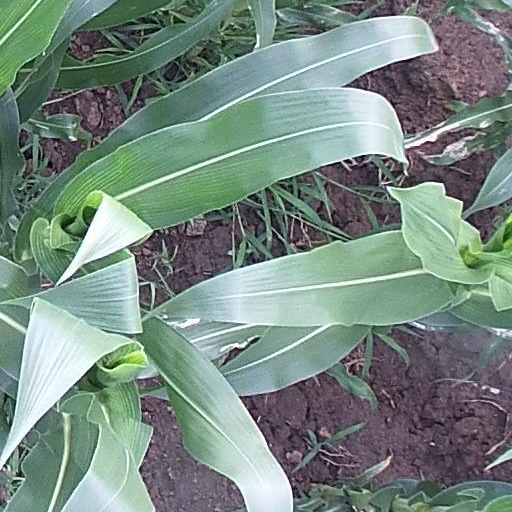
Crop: maize; corn